Coat of arms of the Cape Colony

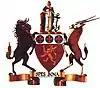
Version with redesigned crest

New artwork was introduced in 1952. Hope's dress was changed to white, and she was given a blue mantle. The arms were recorded in this format the College of Arms in July 1955 and registered at the Bureau of Heraldry in 1967.